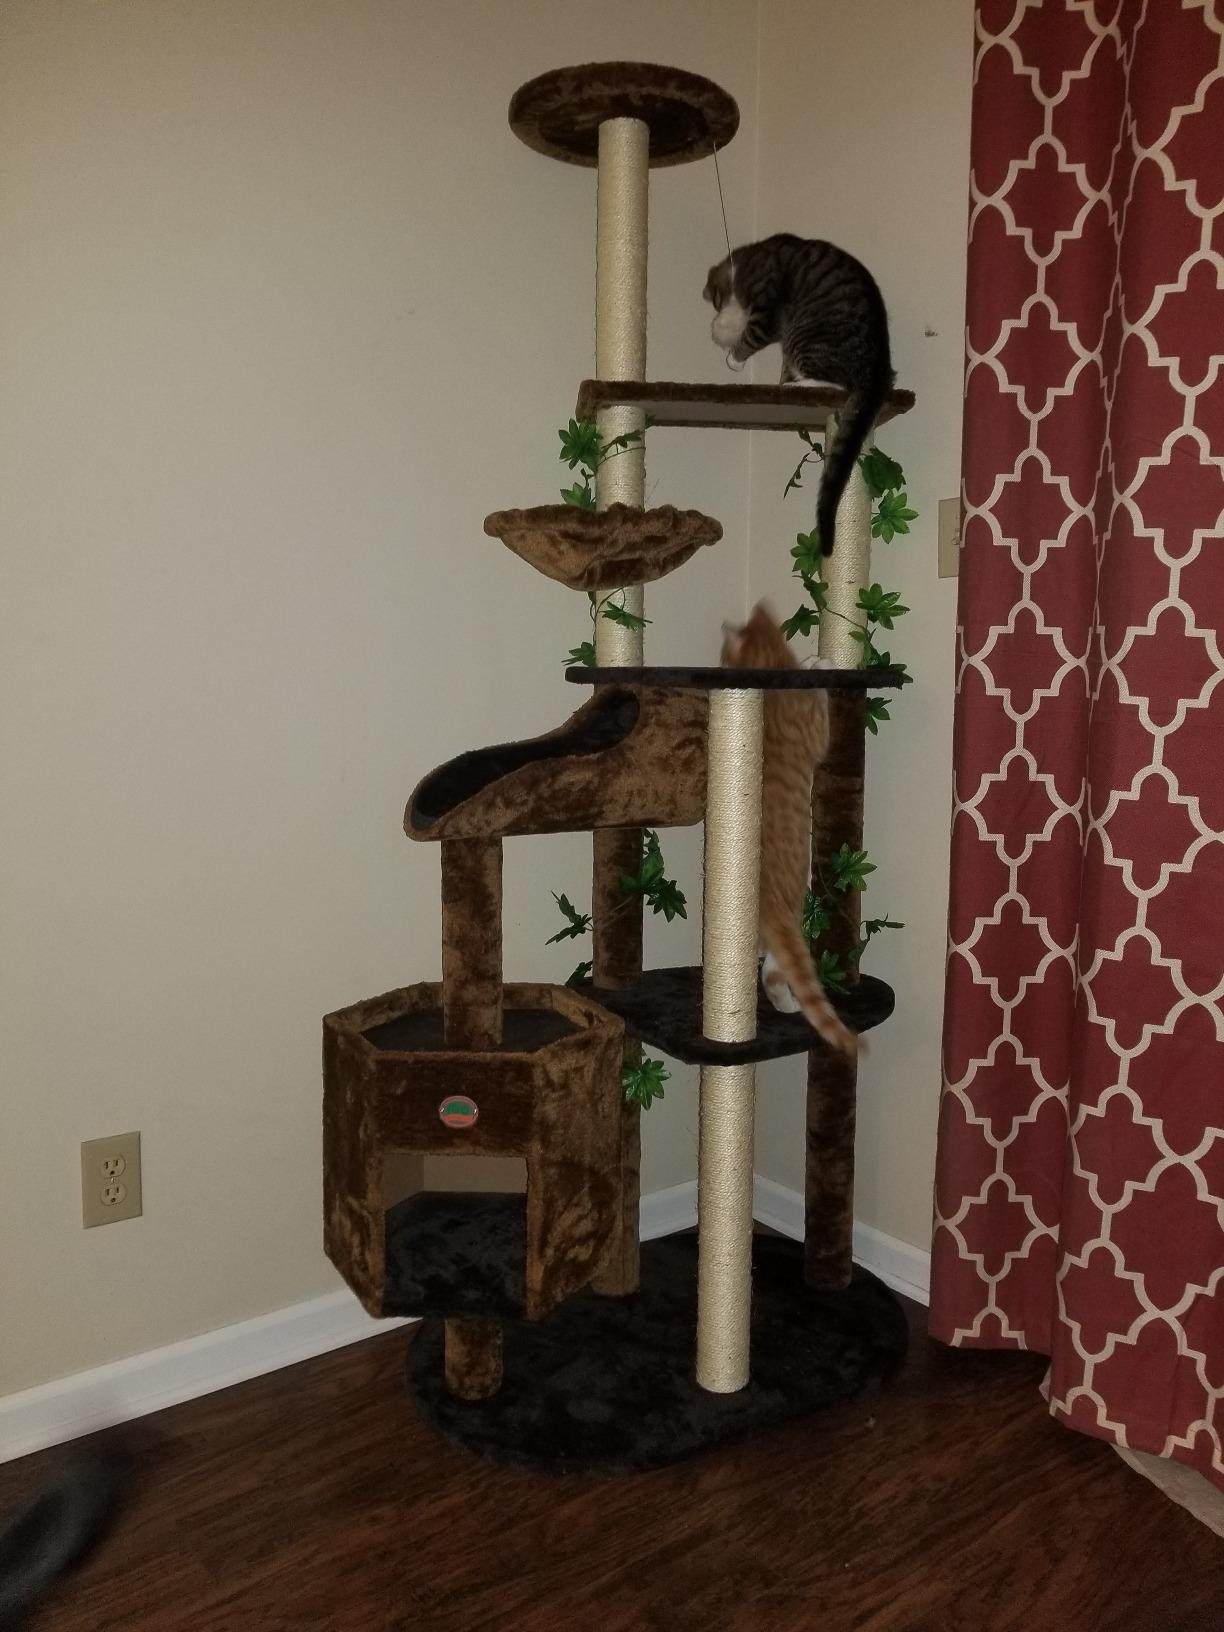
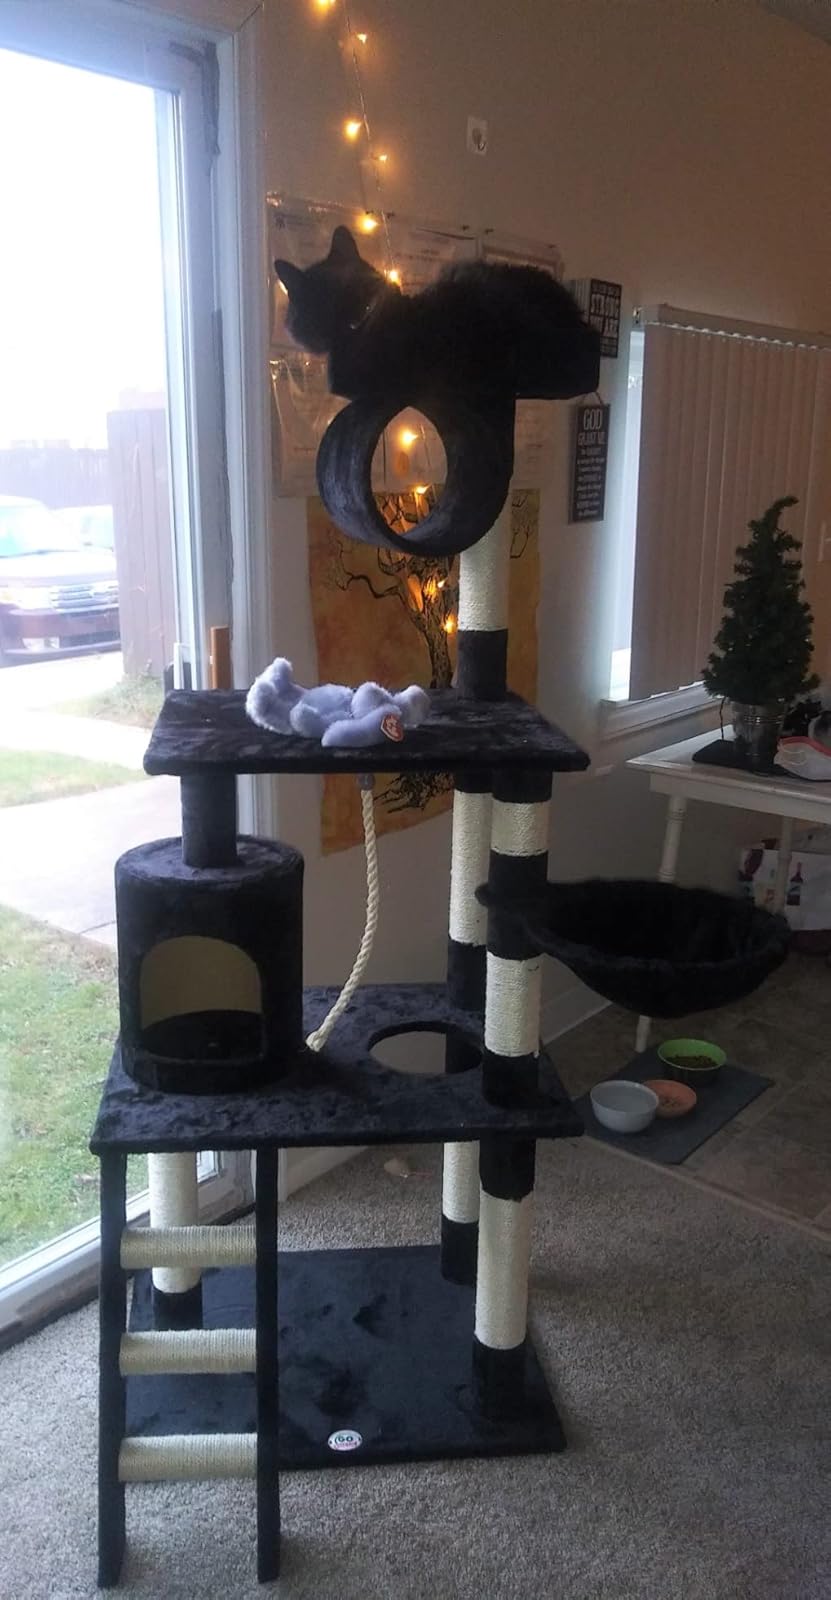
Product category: items_cat tree
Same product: no